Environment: real
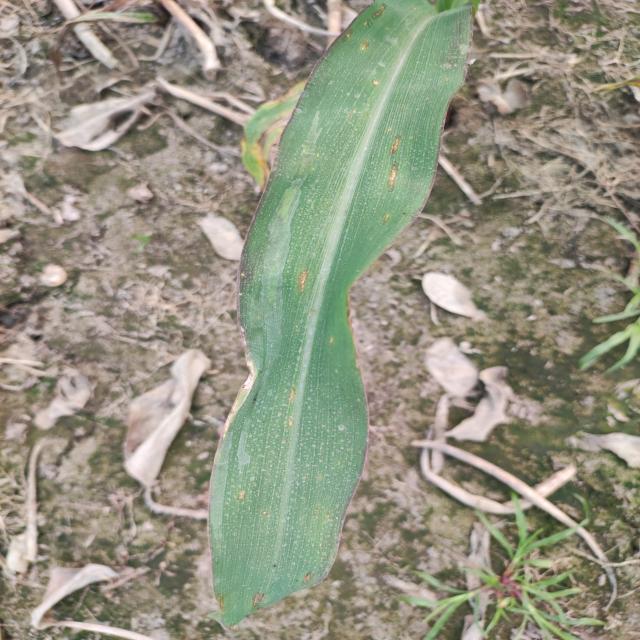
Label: phosphorus_deficiency